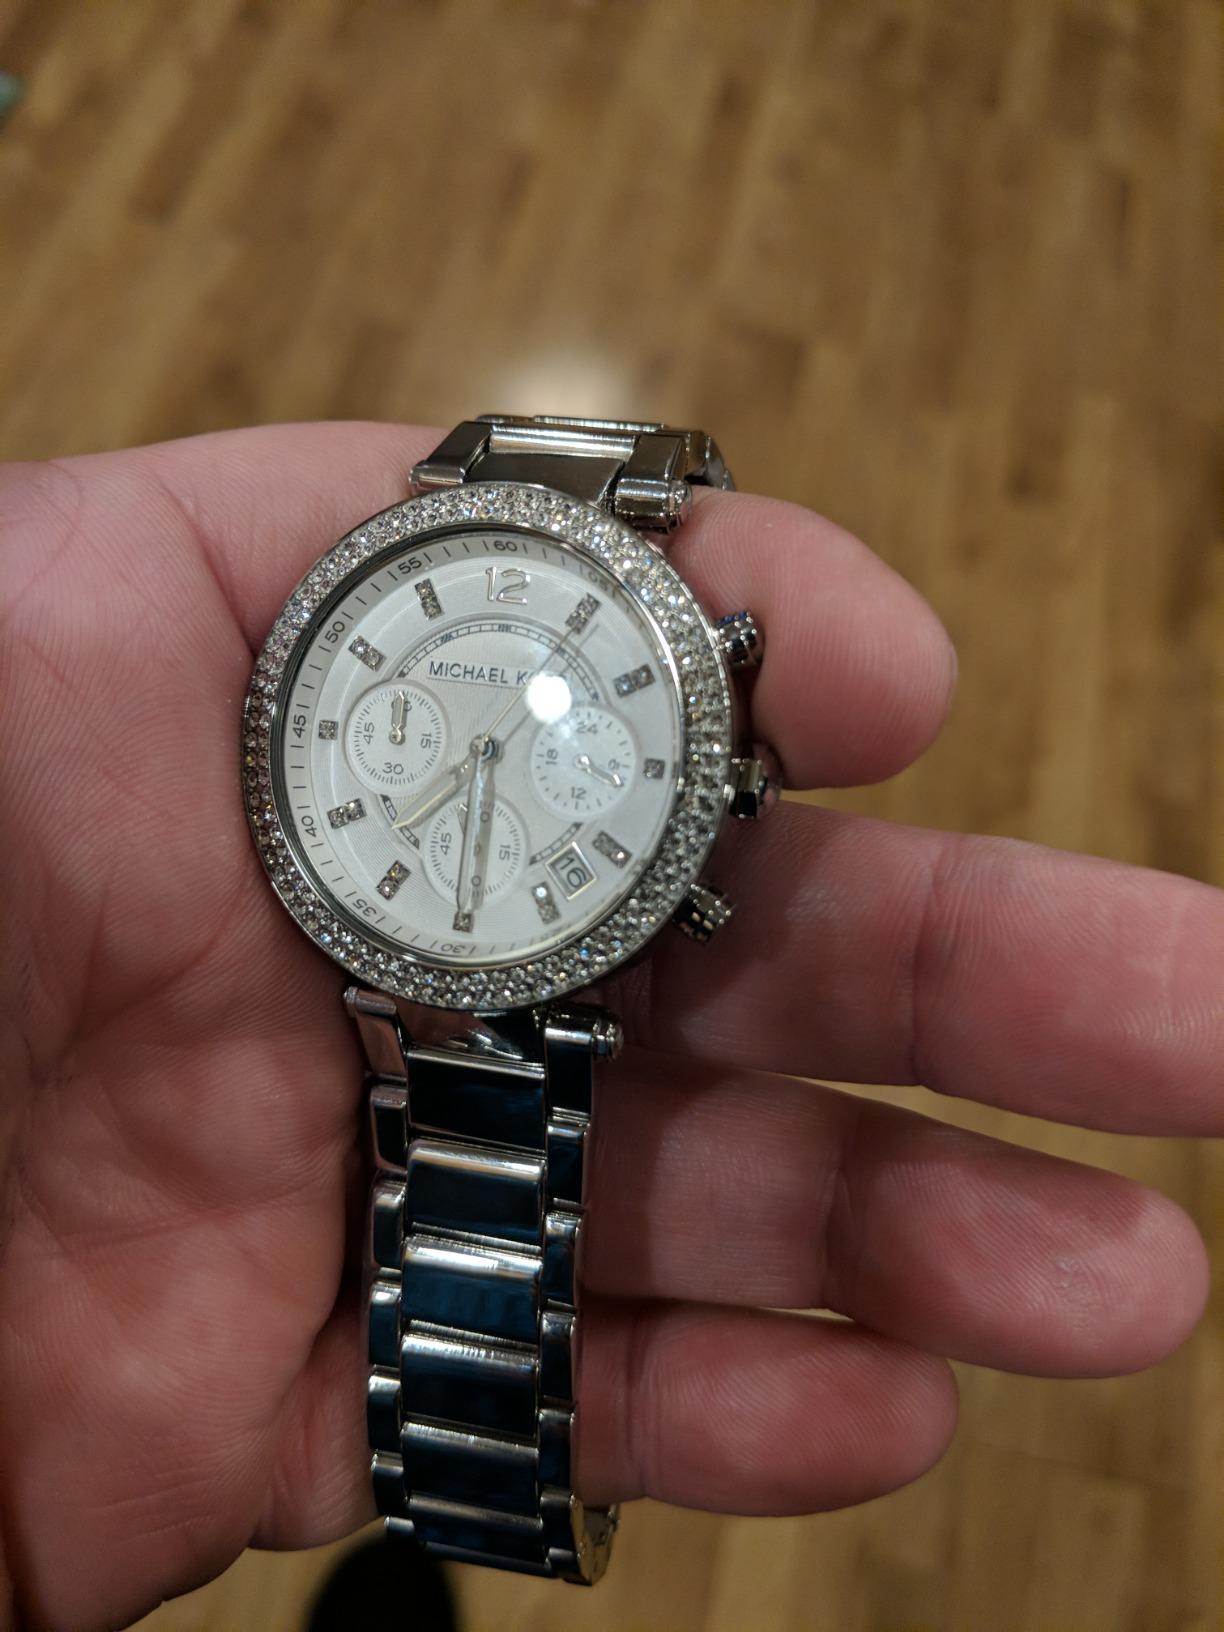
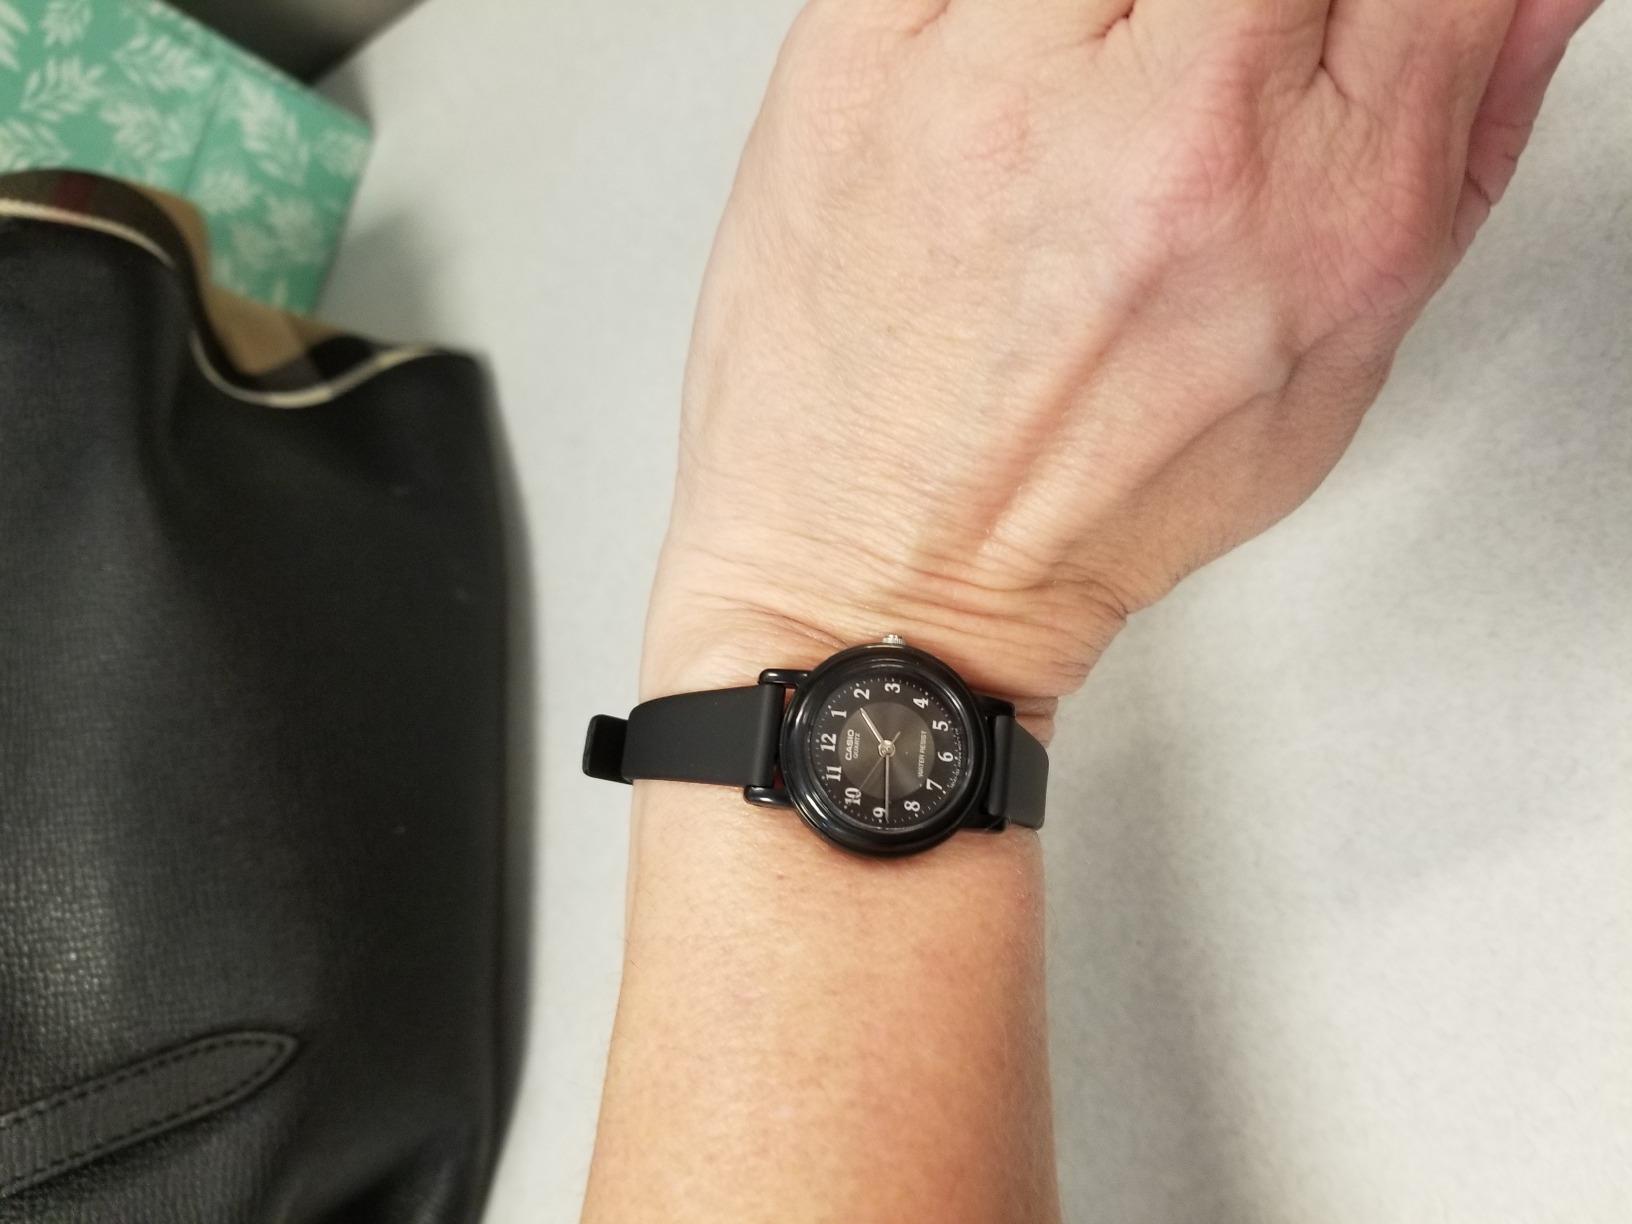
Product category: accessories_watch
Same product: no